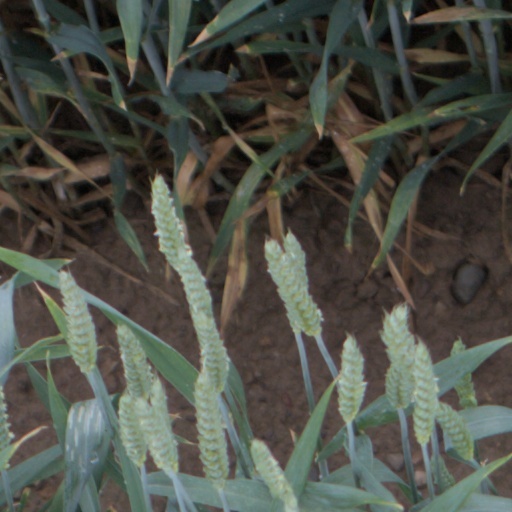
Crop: wheat